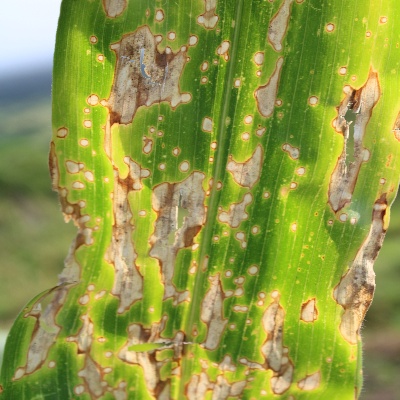
Crop: Maize
Condition: leaf blight